Star Wars Tales (TV anthology)

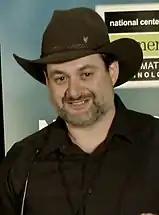
Creator and supervising director Dave Filoni

While traveling to work on the live-action "Star Wars" series "The Mandalorian" (2019–2023), executive producer Dave Filoni began writing short stories about different Jedi characters from the franchise's prequel trilogy era. Carrie Beck, senior vice president of development and production at Lucasfilm, asked if Filoni wanted to turn these into a series, which he compared to her "find[ing] the money" to revive his animated series "" (2008–2020) for a on the streaming service Disney+. In December 2021, the logo for "Tales of the Jedi" was included on holiday gifts for Lucasfilm employees alongside logos for upcoming film and television projects at the studio. This was also the name of an unrelated comic book series published by Dark Horse Comics in the 1990s. Lucasfilm confirmed the project when announcing the schedule for "Star Wars" Celebration Anaheim in May 2022. Filoni discussed the animated anthology series in a dedicated panel, revealing that it consists of six shorts, five of which were written by Filoni and the other by "The Clone Wars" writer Charles Murray with Élan Murray. Each short is around 15 minutes long. Filoni also served as creator, supervising director, and executive producer, with Athena Yvette Portillo and Beck also as executive producers.